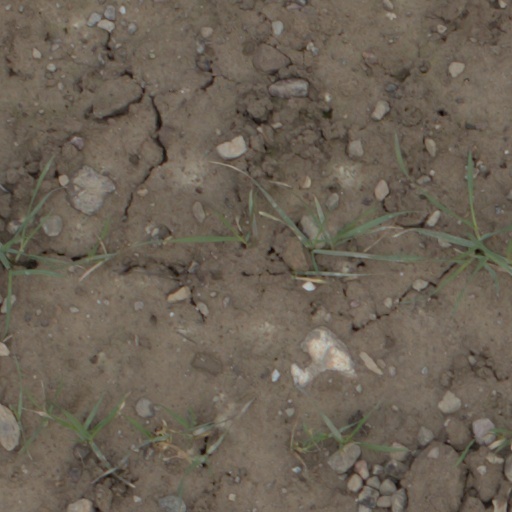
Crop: wheat